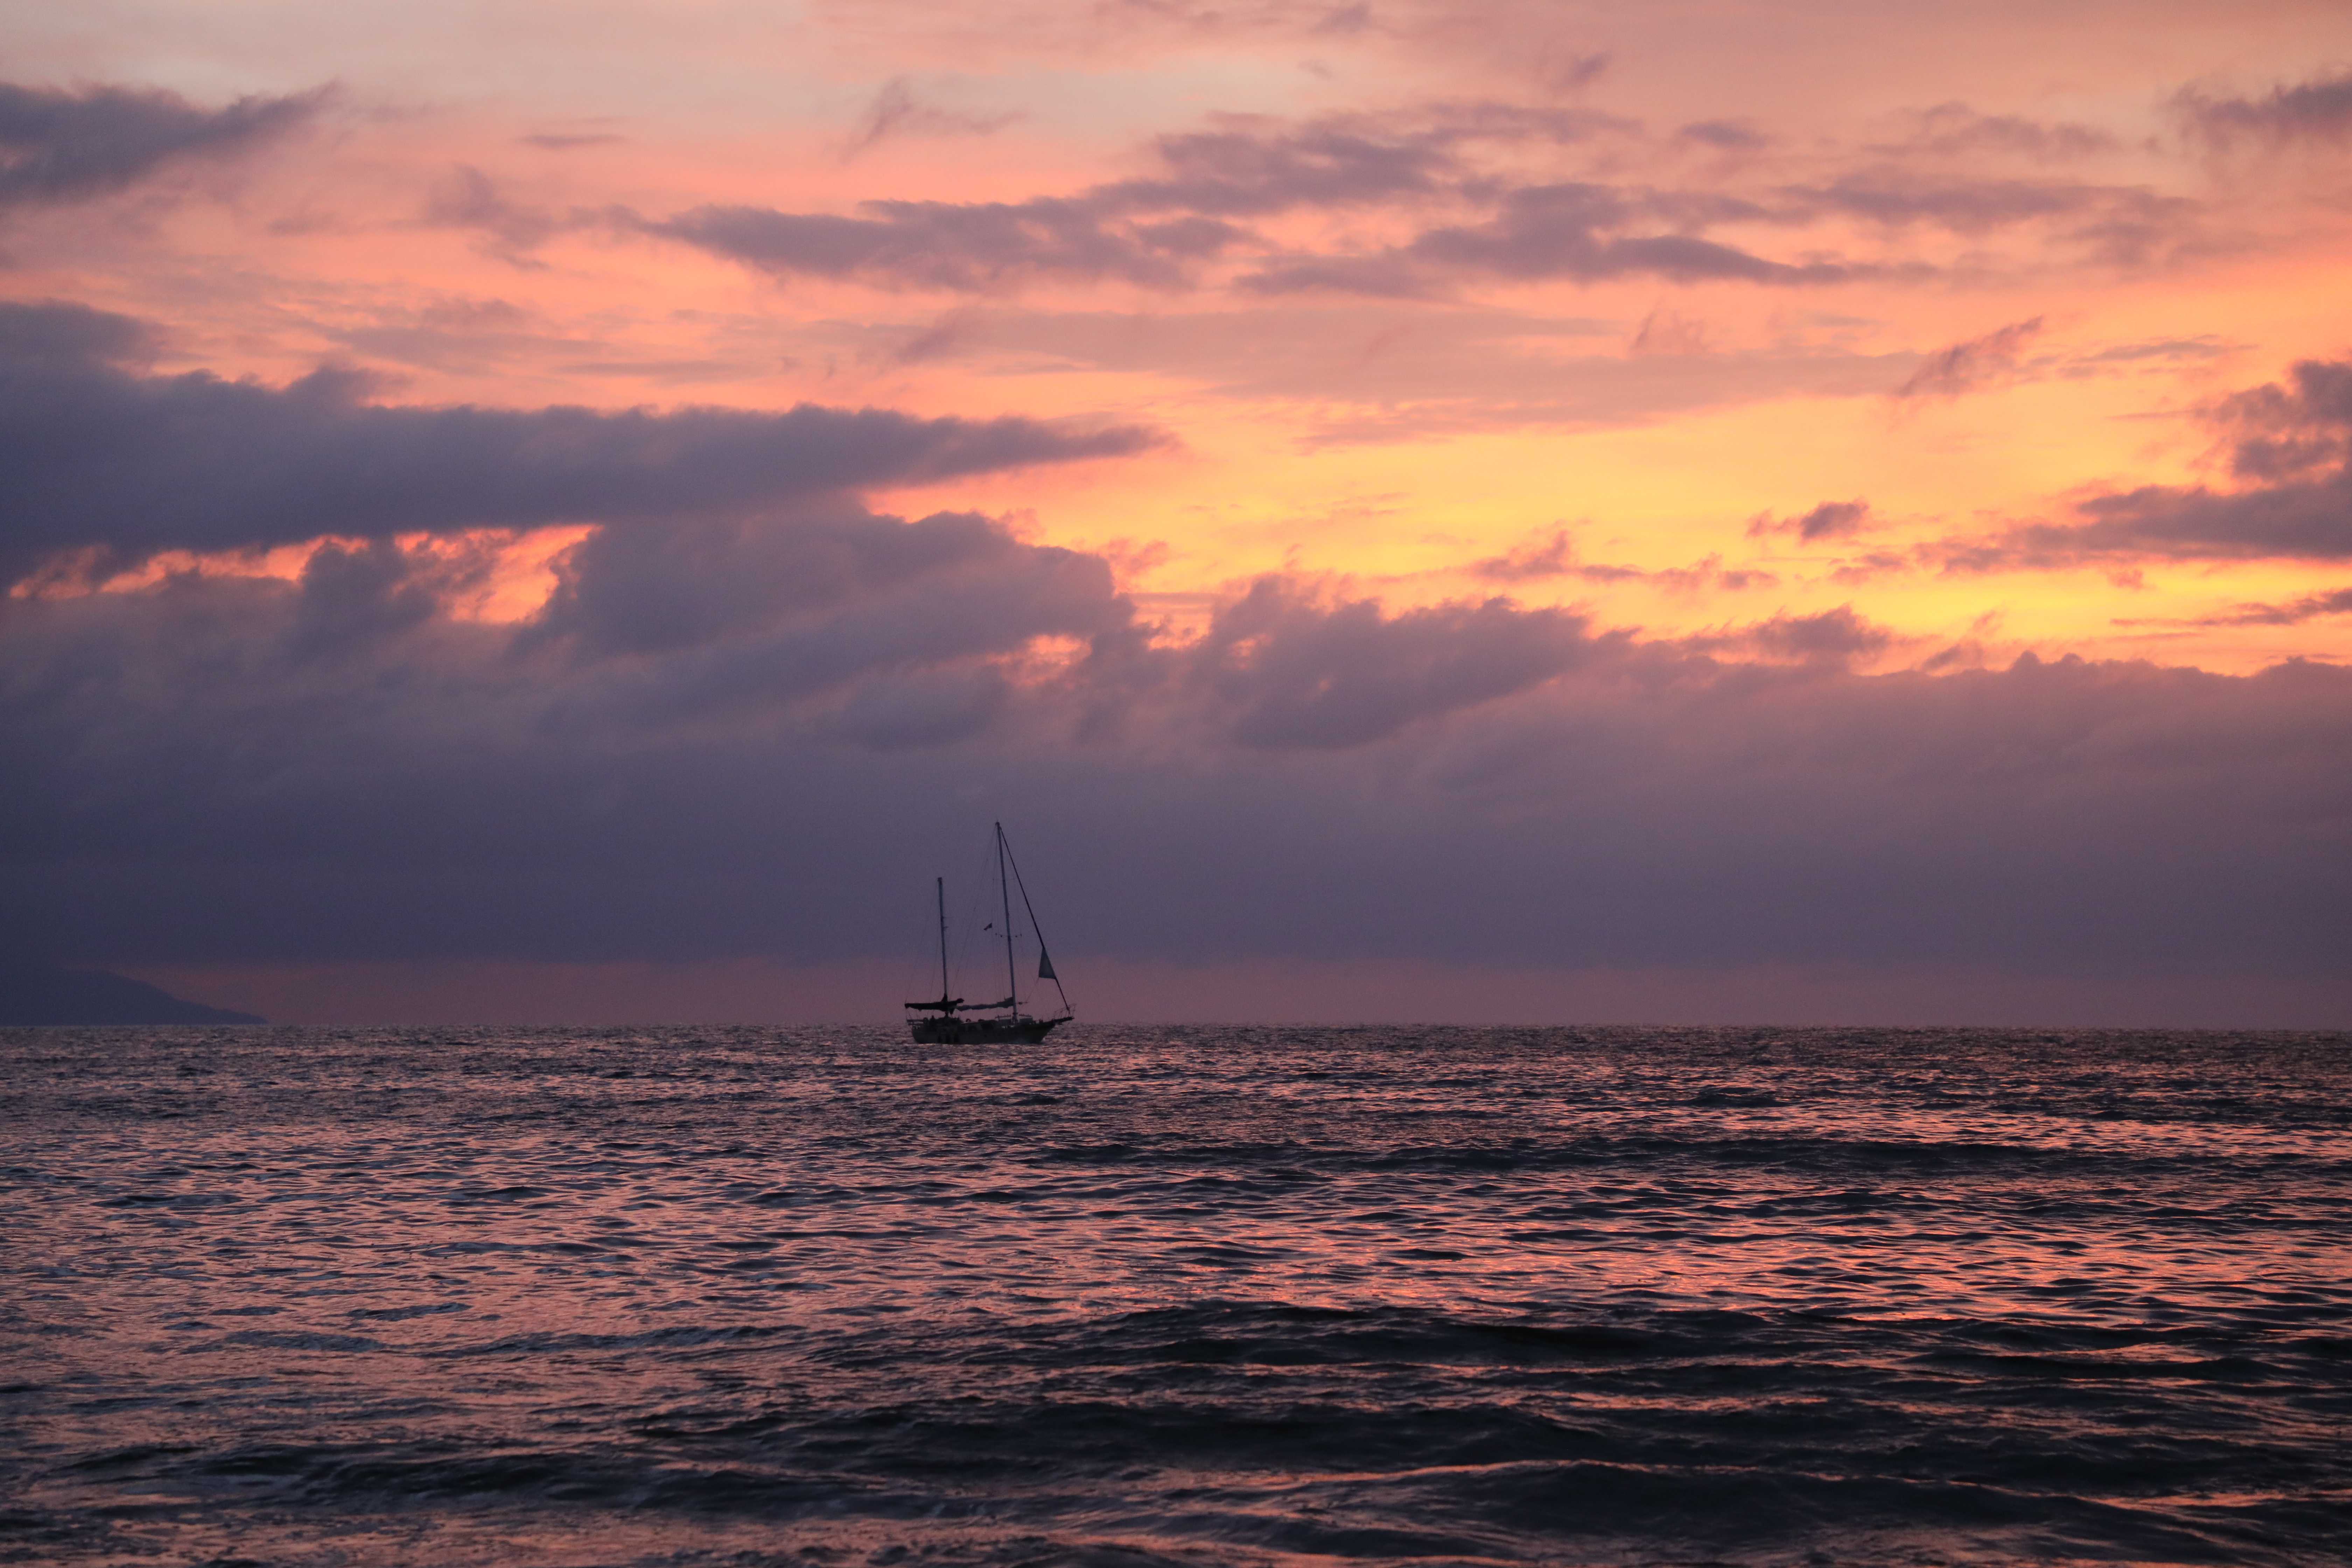
sunset, boat, sailboat sunset, sailboat, sea, sky, horizon, ocean, cloud, afterglow, dusk, sunrise, evening, calm, wave, water, morning, vehicle, sound, vacation, dawn, dhow, sailing, red sky at morning, wind wave, sail, watercraft, tropics, coast, cumulus, beach, caribbean